The Ditty Bops

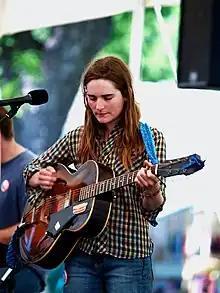
Abby DeWald in 2007

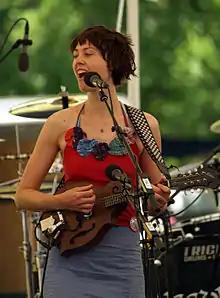
Amanda Barrett in 2007

The Ditty Bops were an American band from Los Angeles, California, that began with Warner Brothers and later self-produced recordings. Noted for the tight vocal harmonies of Abby DeWald and Amanda Barrett, they incorporated a variety of musical styles such as folk, bluegrass, blues, western swing, ragtime and musical theater with guitar, ukulele, mandolin and dulcimer. Their live shows were often very interactive, and had different themes and theatrical elements complete with props, costumes, skits, and amusing slide shows.